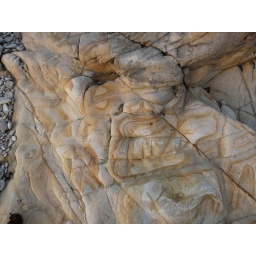
A rock on the beach in Holm, Orkney, the patterns made me stop and look.